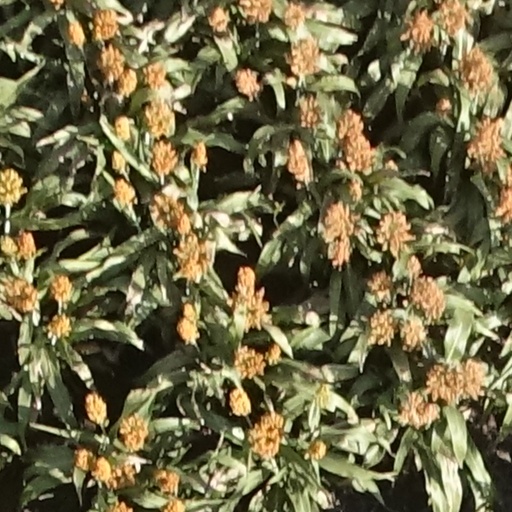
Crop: sorghum